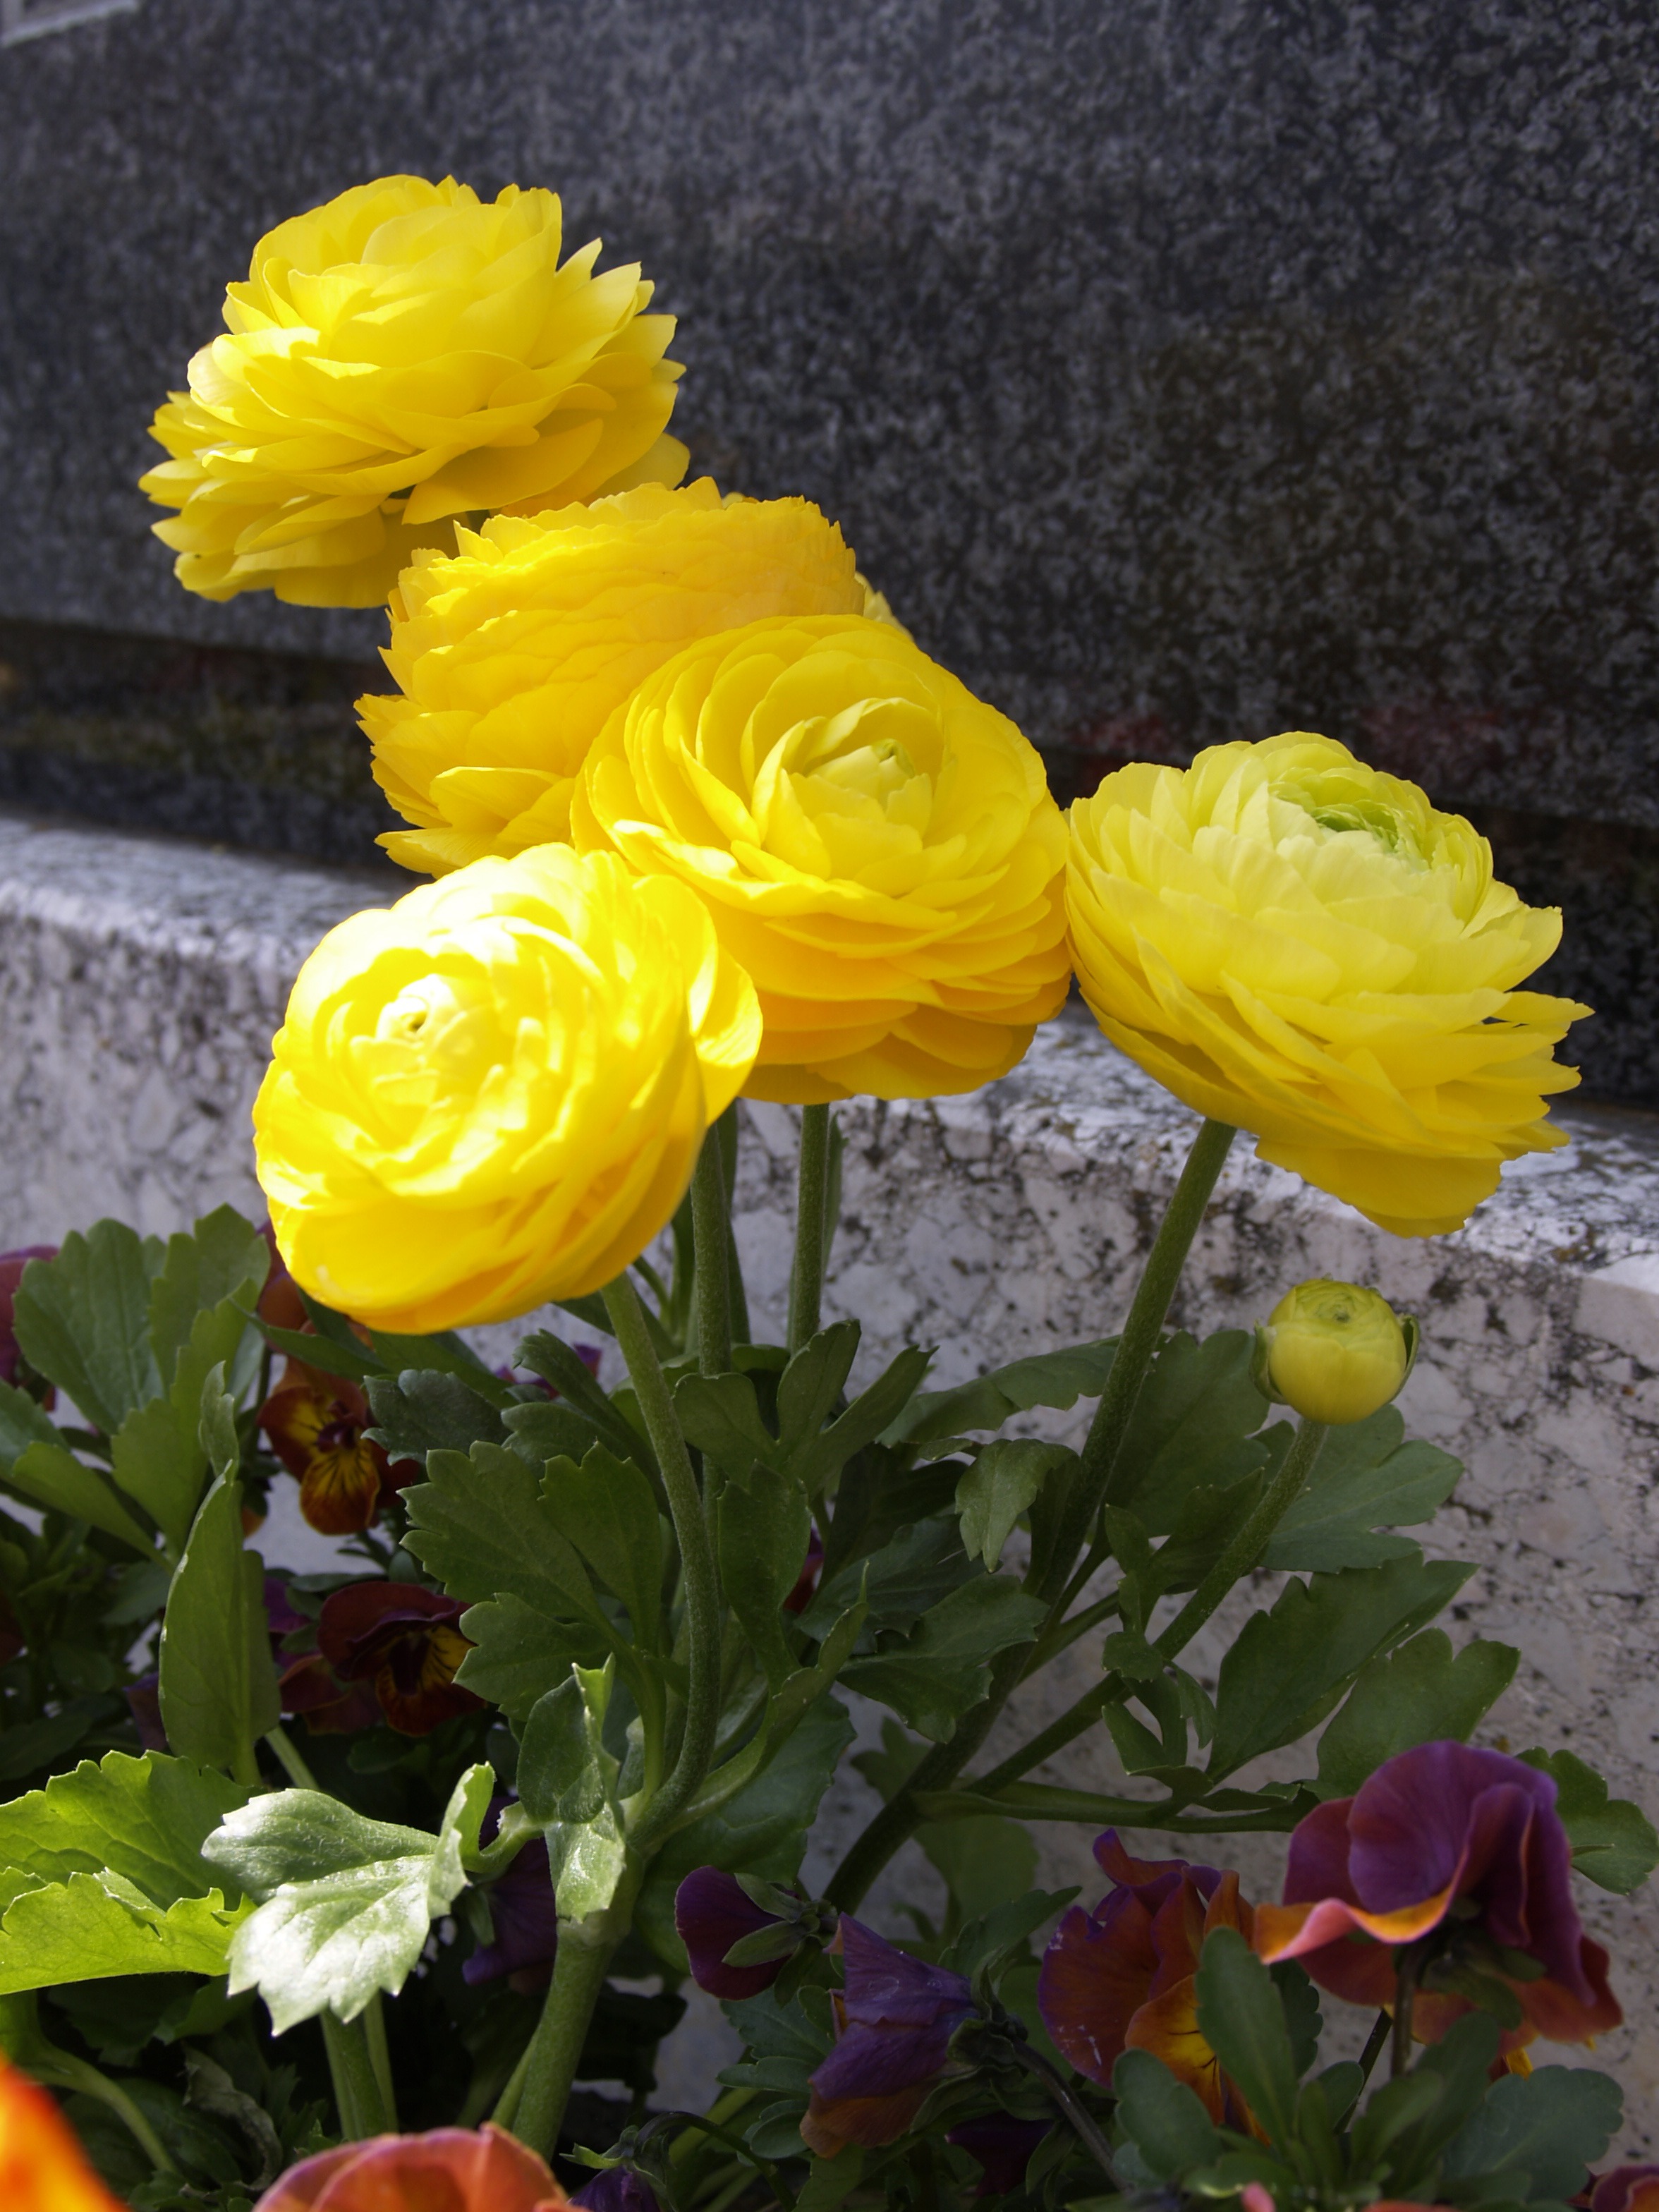
plant, flower, petal, decoration, religion, cemetery, yellow, tombstone, cultivation, grave, catholic, planting, floristry, peony, mourning, flowering plant, flower bouquet, cut flowers, annual plant, land plant